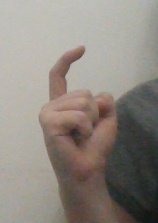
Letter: ra